MV Monte Cervantes

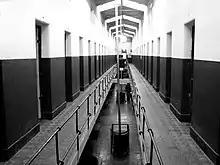
Some passengers had to be housed in this prison, today a museum in Ushuaia

At the time of the collision the wireless operator had immediately sent out an SOS. The signal was received by numerous stations on both sides of the Atlantic Ocean. The Argentine freighter "Vincente Fidel Lopez" in the port of Ushuaia also heard the call and headed out to assist "Monte Cervantes", but on the way suffered an accident itself with its launch. The remaining crew on "Monte Cervantes" meanwhile collected all objects of value to the passengers that they could find and handed them to the arriving launch, also requesting that the launch pick up the passengers from the lifeboats. Shortly after the departure of the first motor launch, a second launch, from the prison of Ushuaia, appeared and offered its assistance. It was sent back and soon returned with several piles of warming blankets. Shortly thereafter the "Vincente Fidel Lopez" reached the shipwreck site. It took passengers on board from the life boats and carried approximately 800 persons safely to the mainland. Meanwhile, some of the other lifeboats had wandered off course and drifted to remote coastal regions. Their passengers had to take a long walk through a thickly wooded area before they also reached the town of Ushuaia, which at the time had a population of about 800. Thus the 1,200 passengers produced a strain on the community, which housed some of the passengers in the town's prison.